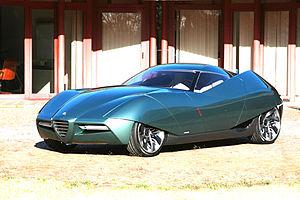
Durant son histoire la marque automobile au trèfle à quatre feuilles Alfa Romeo a créé de nombreux concept car dont certains ont débouché sur des voitures de série.
L' Alfa Romeo BAT 11 ou Bertone BAT 11 est un concept car construit sur la base mécanique de l'Alfa Romeo 8C Competizione, réalisée par le Centro Stile Bertone. Le prototype a été présenté lors du Salon international de l'automobile de Genève en mars 2008.